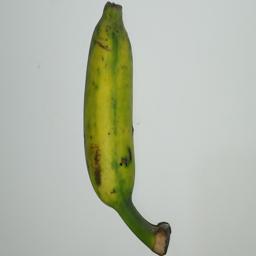
Ripeness: Green